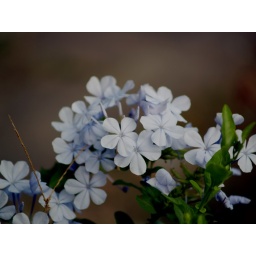
Delicate blue flower in Yogyakarta